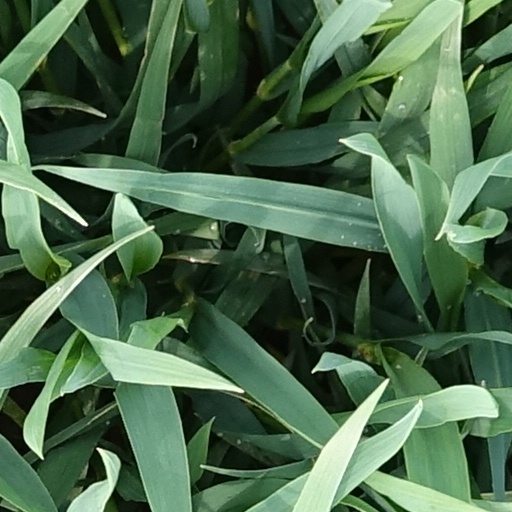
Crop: wheat